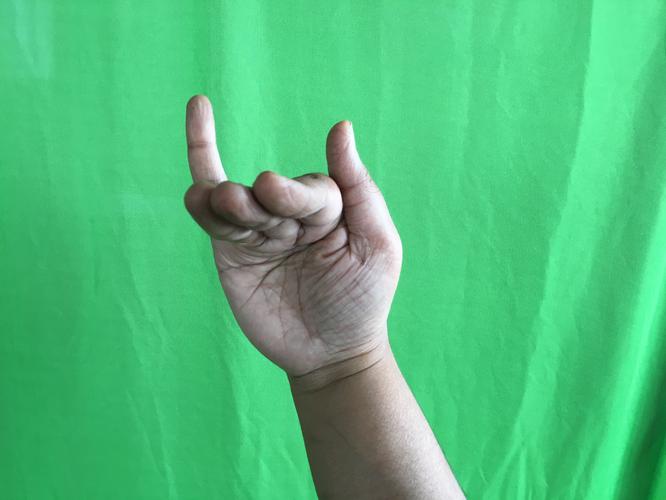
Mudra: Mrigasirsha
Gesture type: single_hand